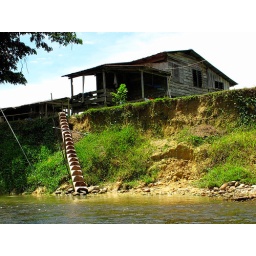
Logstairs provide access to the village regardless of river water level; Gunung Mulu National Park in Sarawak (Mon 5-10-2009).